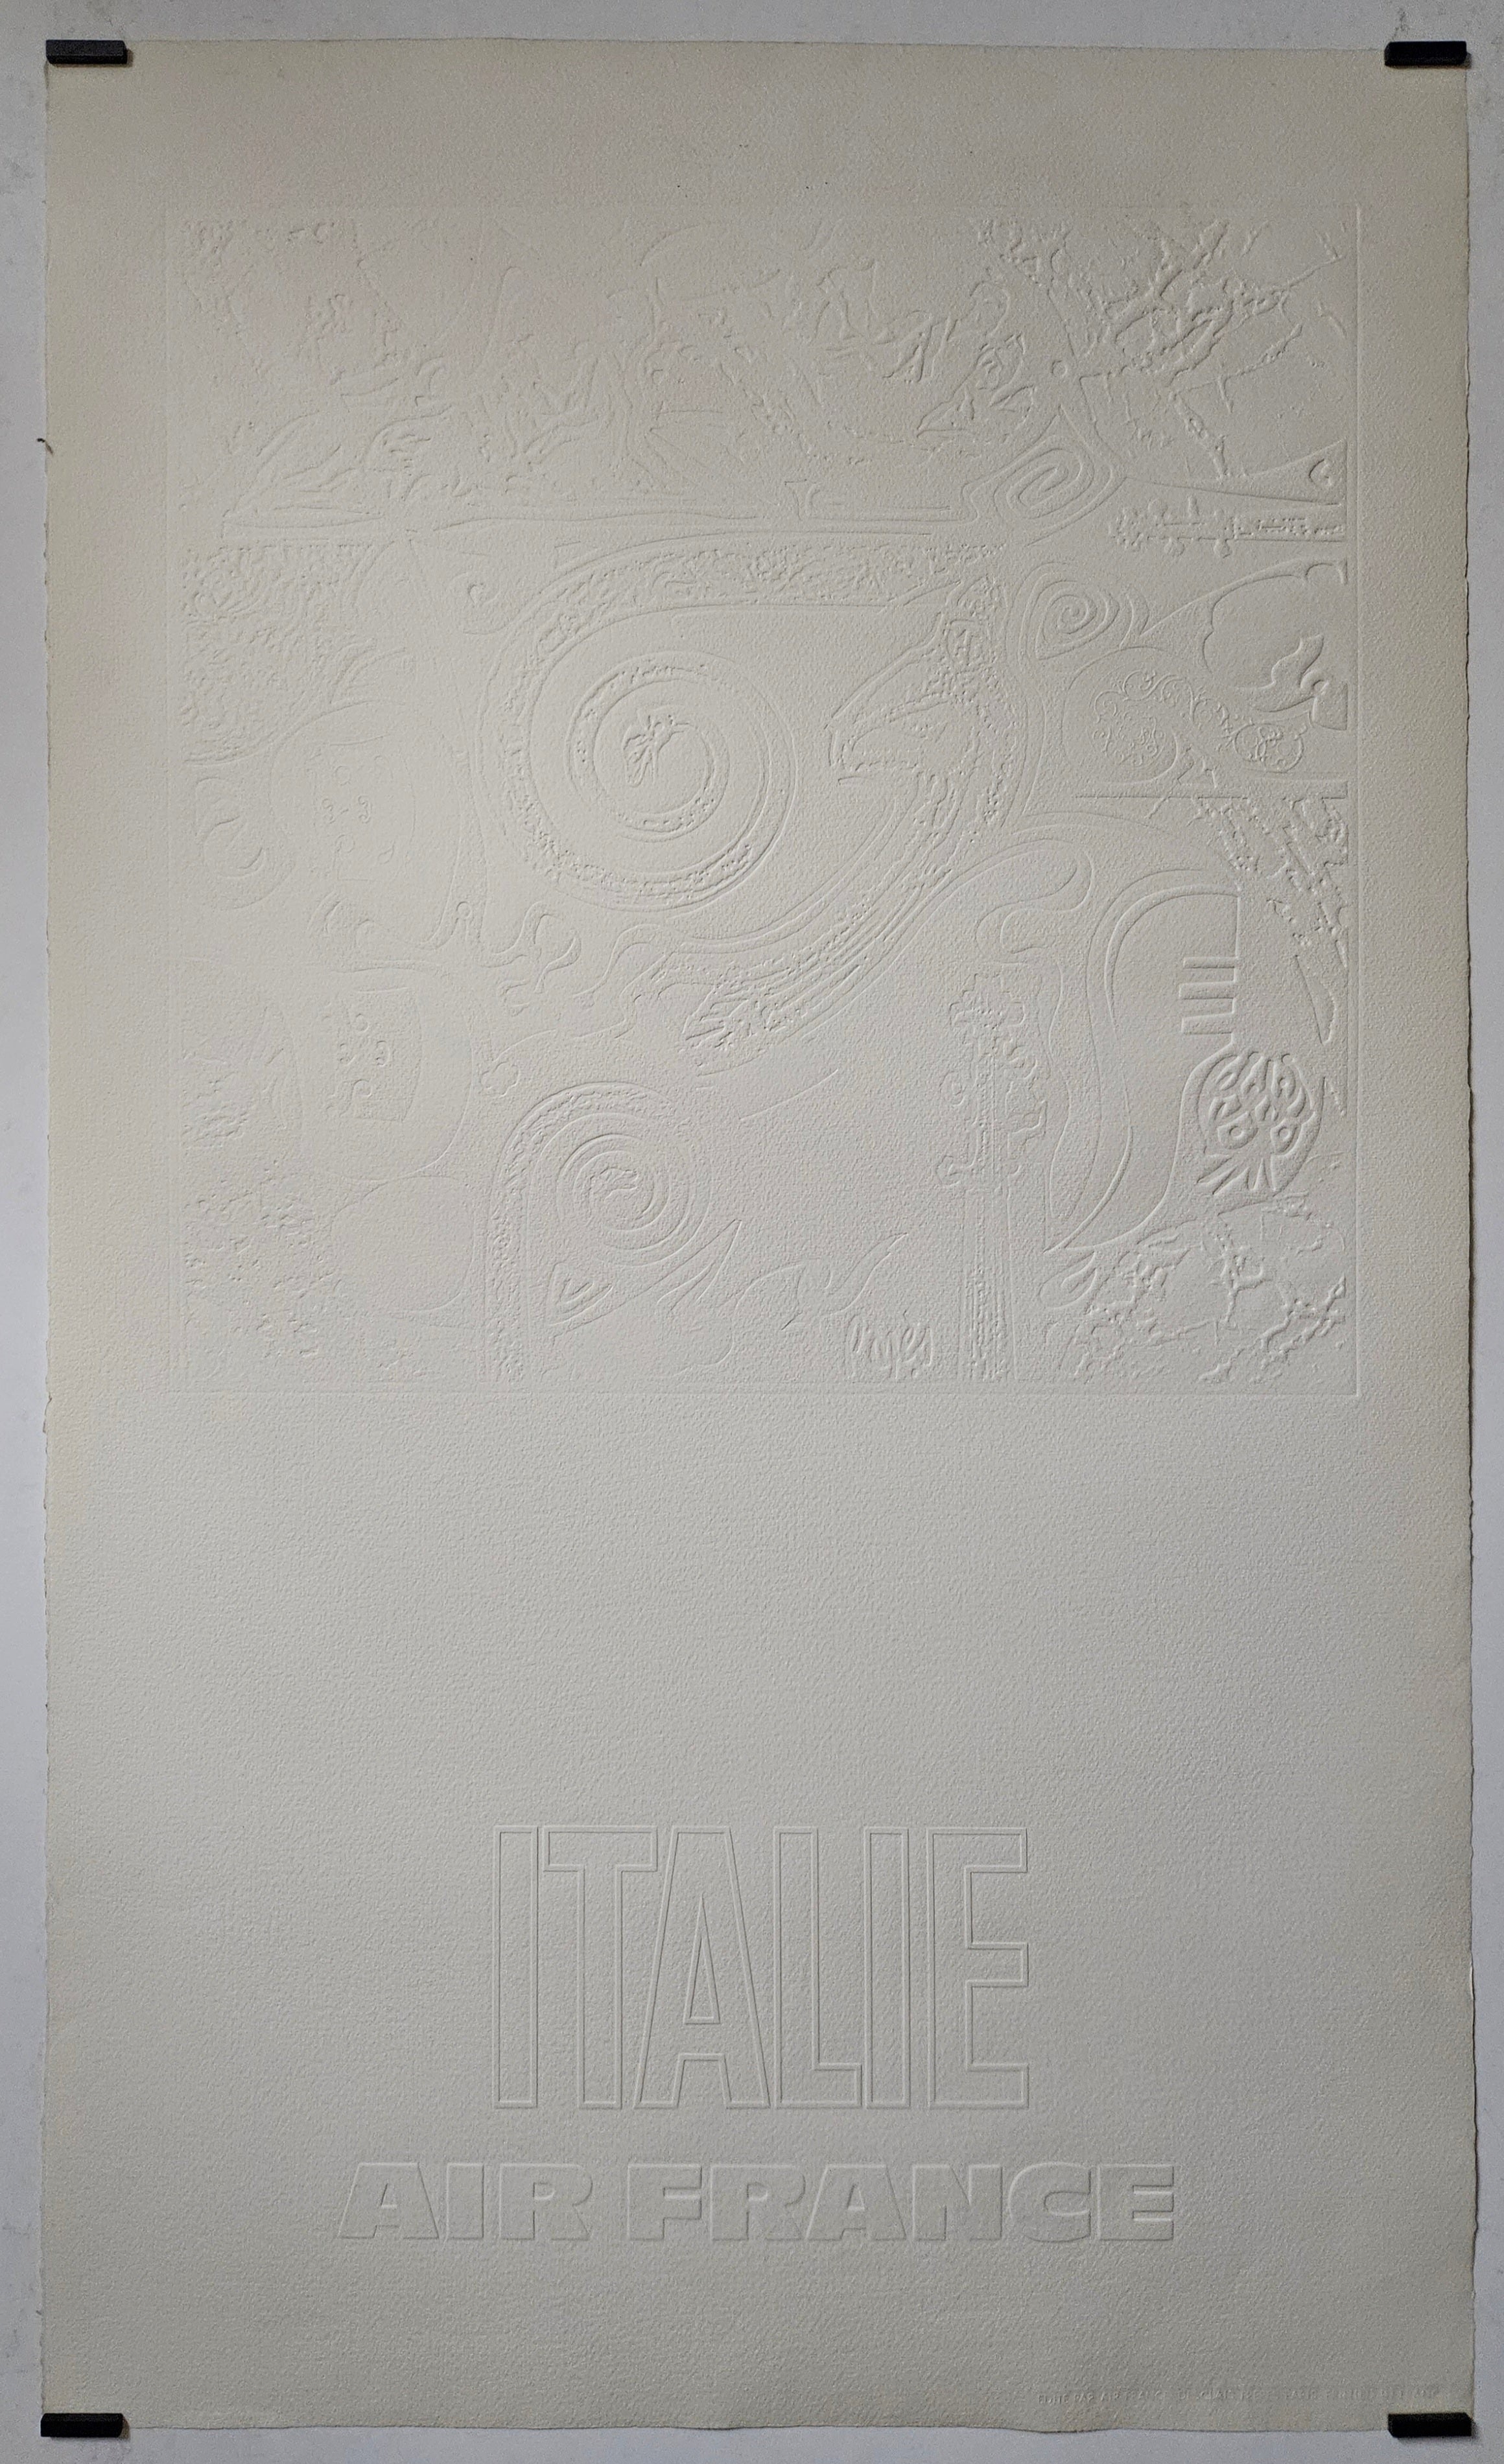
Italie Air France Circa 1970
Original Poster Airline - Tourism - Italy Test Proof Desclais Frères Paris Very good state
Brand: Pagès
Category: Arts & Entertainment > Hobbies & Creative Arts > Collectibles > Vintage Advertisements